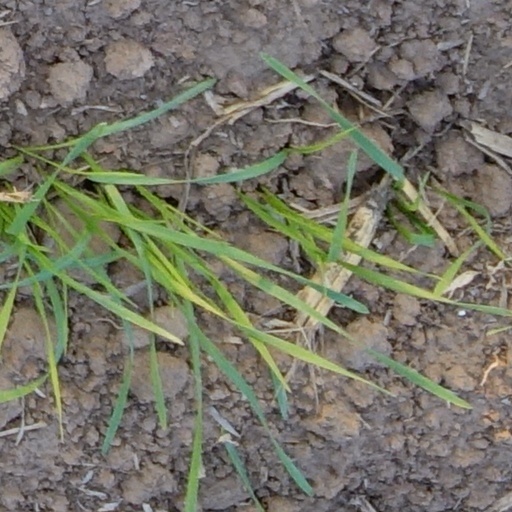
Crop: wheat